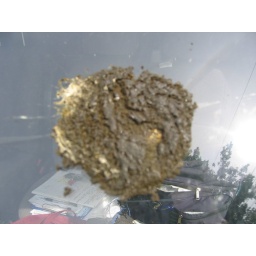
An amazing bird pooh hit my van windscreen in the week , more like a cow pat !